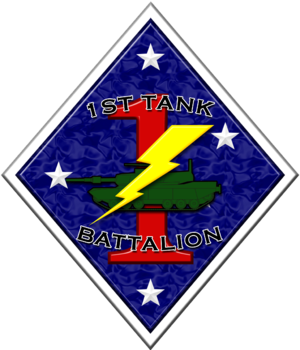
Cet article est une liste des bataillons du Corps des Marines des États-Unis, triés en fonction des missions qu'ils exécutent.